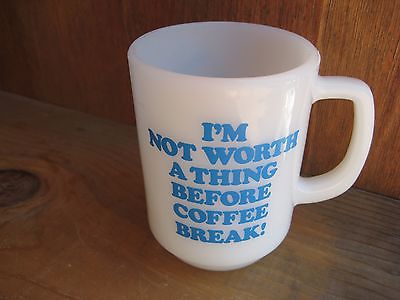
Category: mug